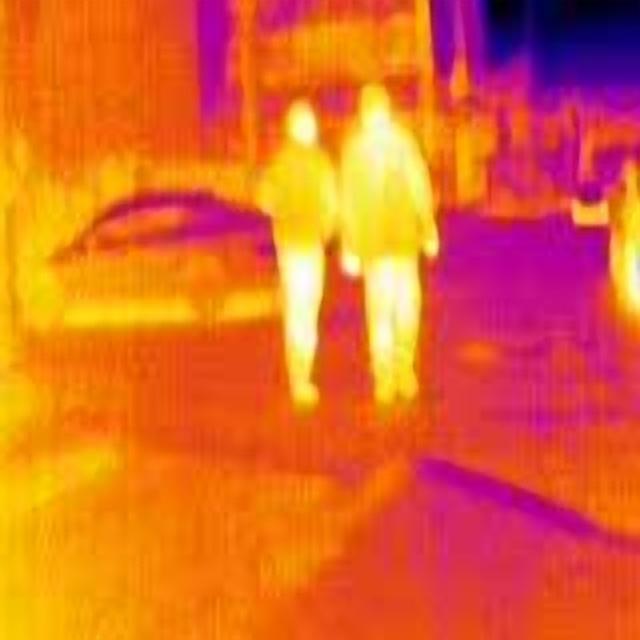
Detected objects:
label: person
label: person